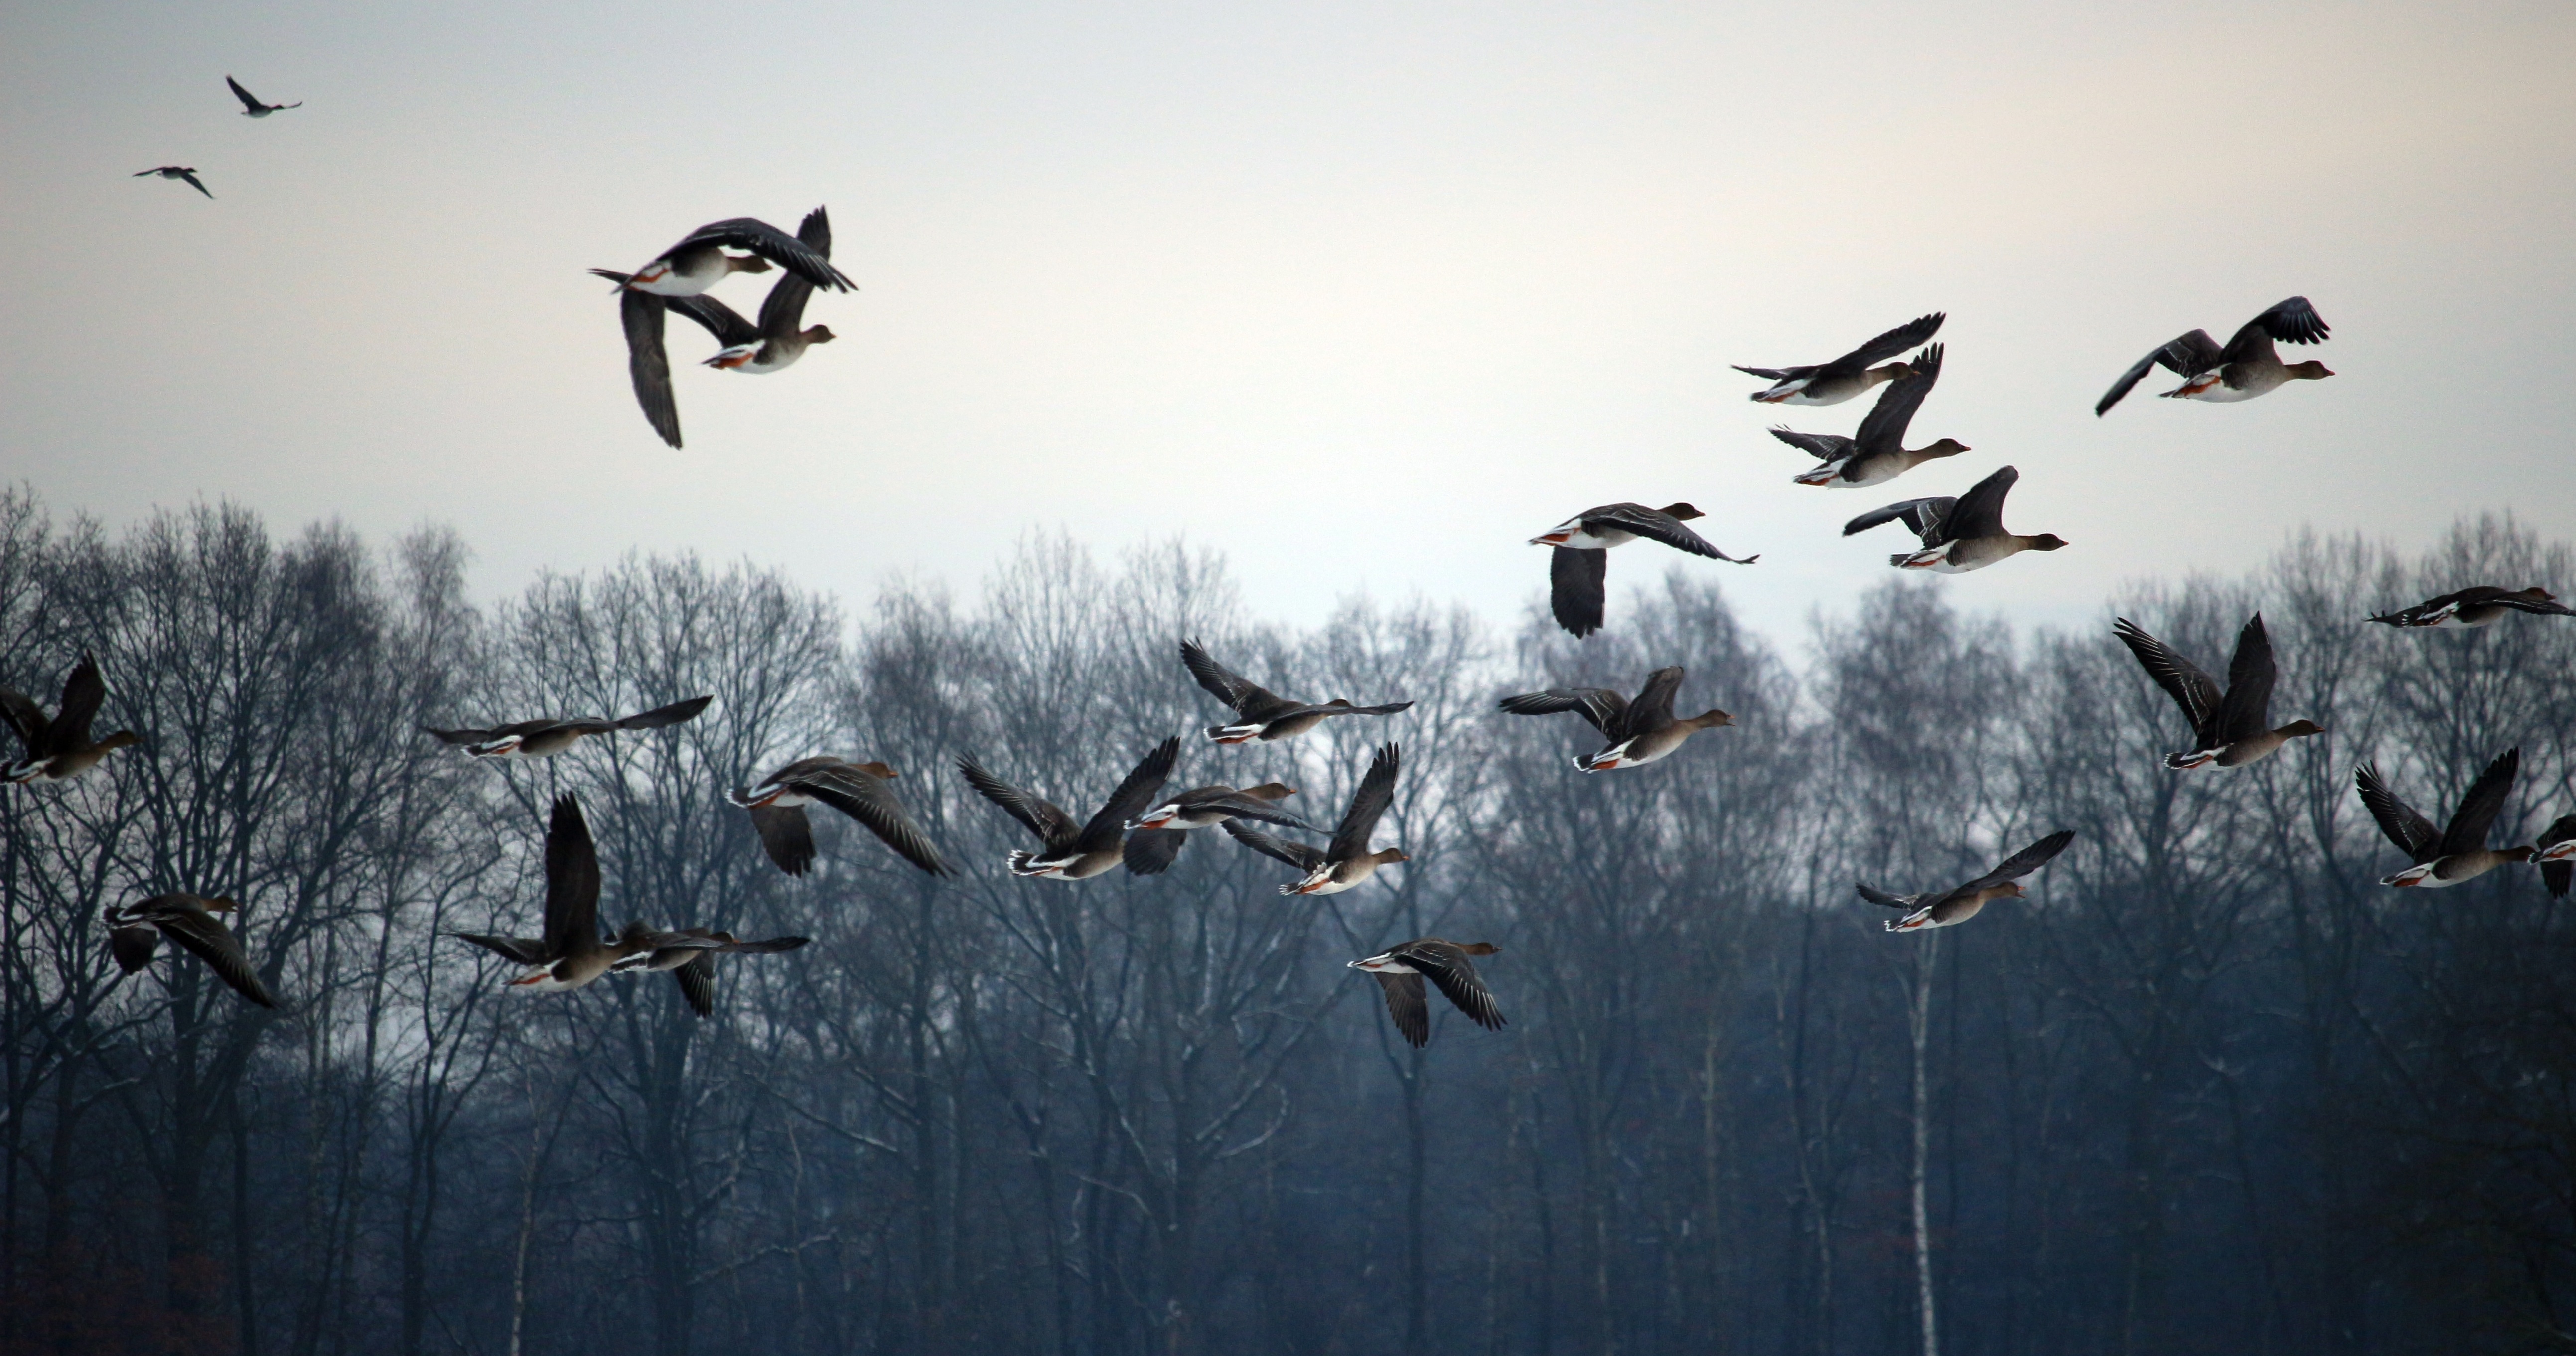
winter, bird, morning, flock, reflection, weather, birds, geese, crane, water bird, bird migration, wild geese, swarm, flock of birds, migratory birds, migratory bird, wild goose, atmospheric phenomenon, animal migration, crane like bird